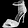
Label: Sandal